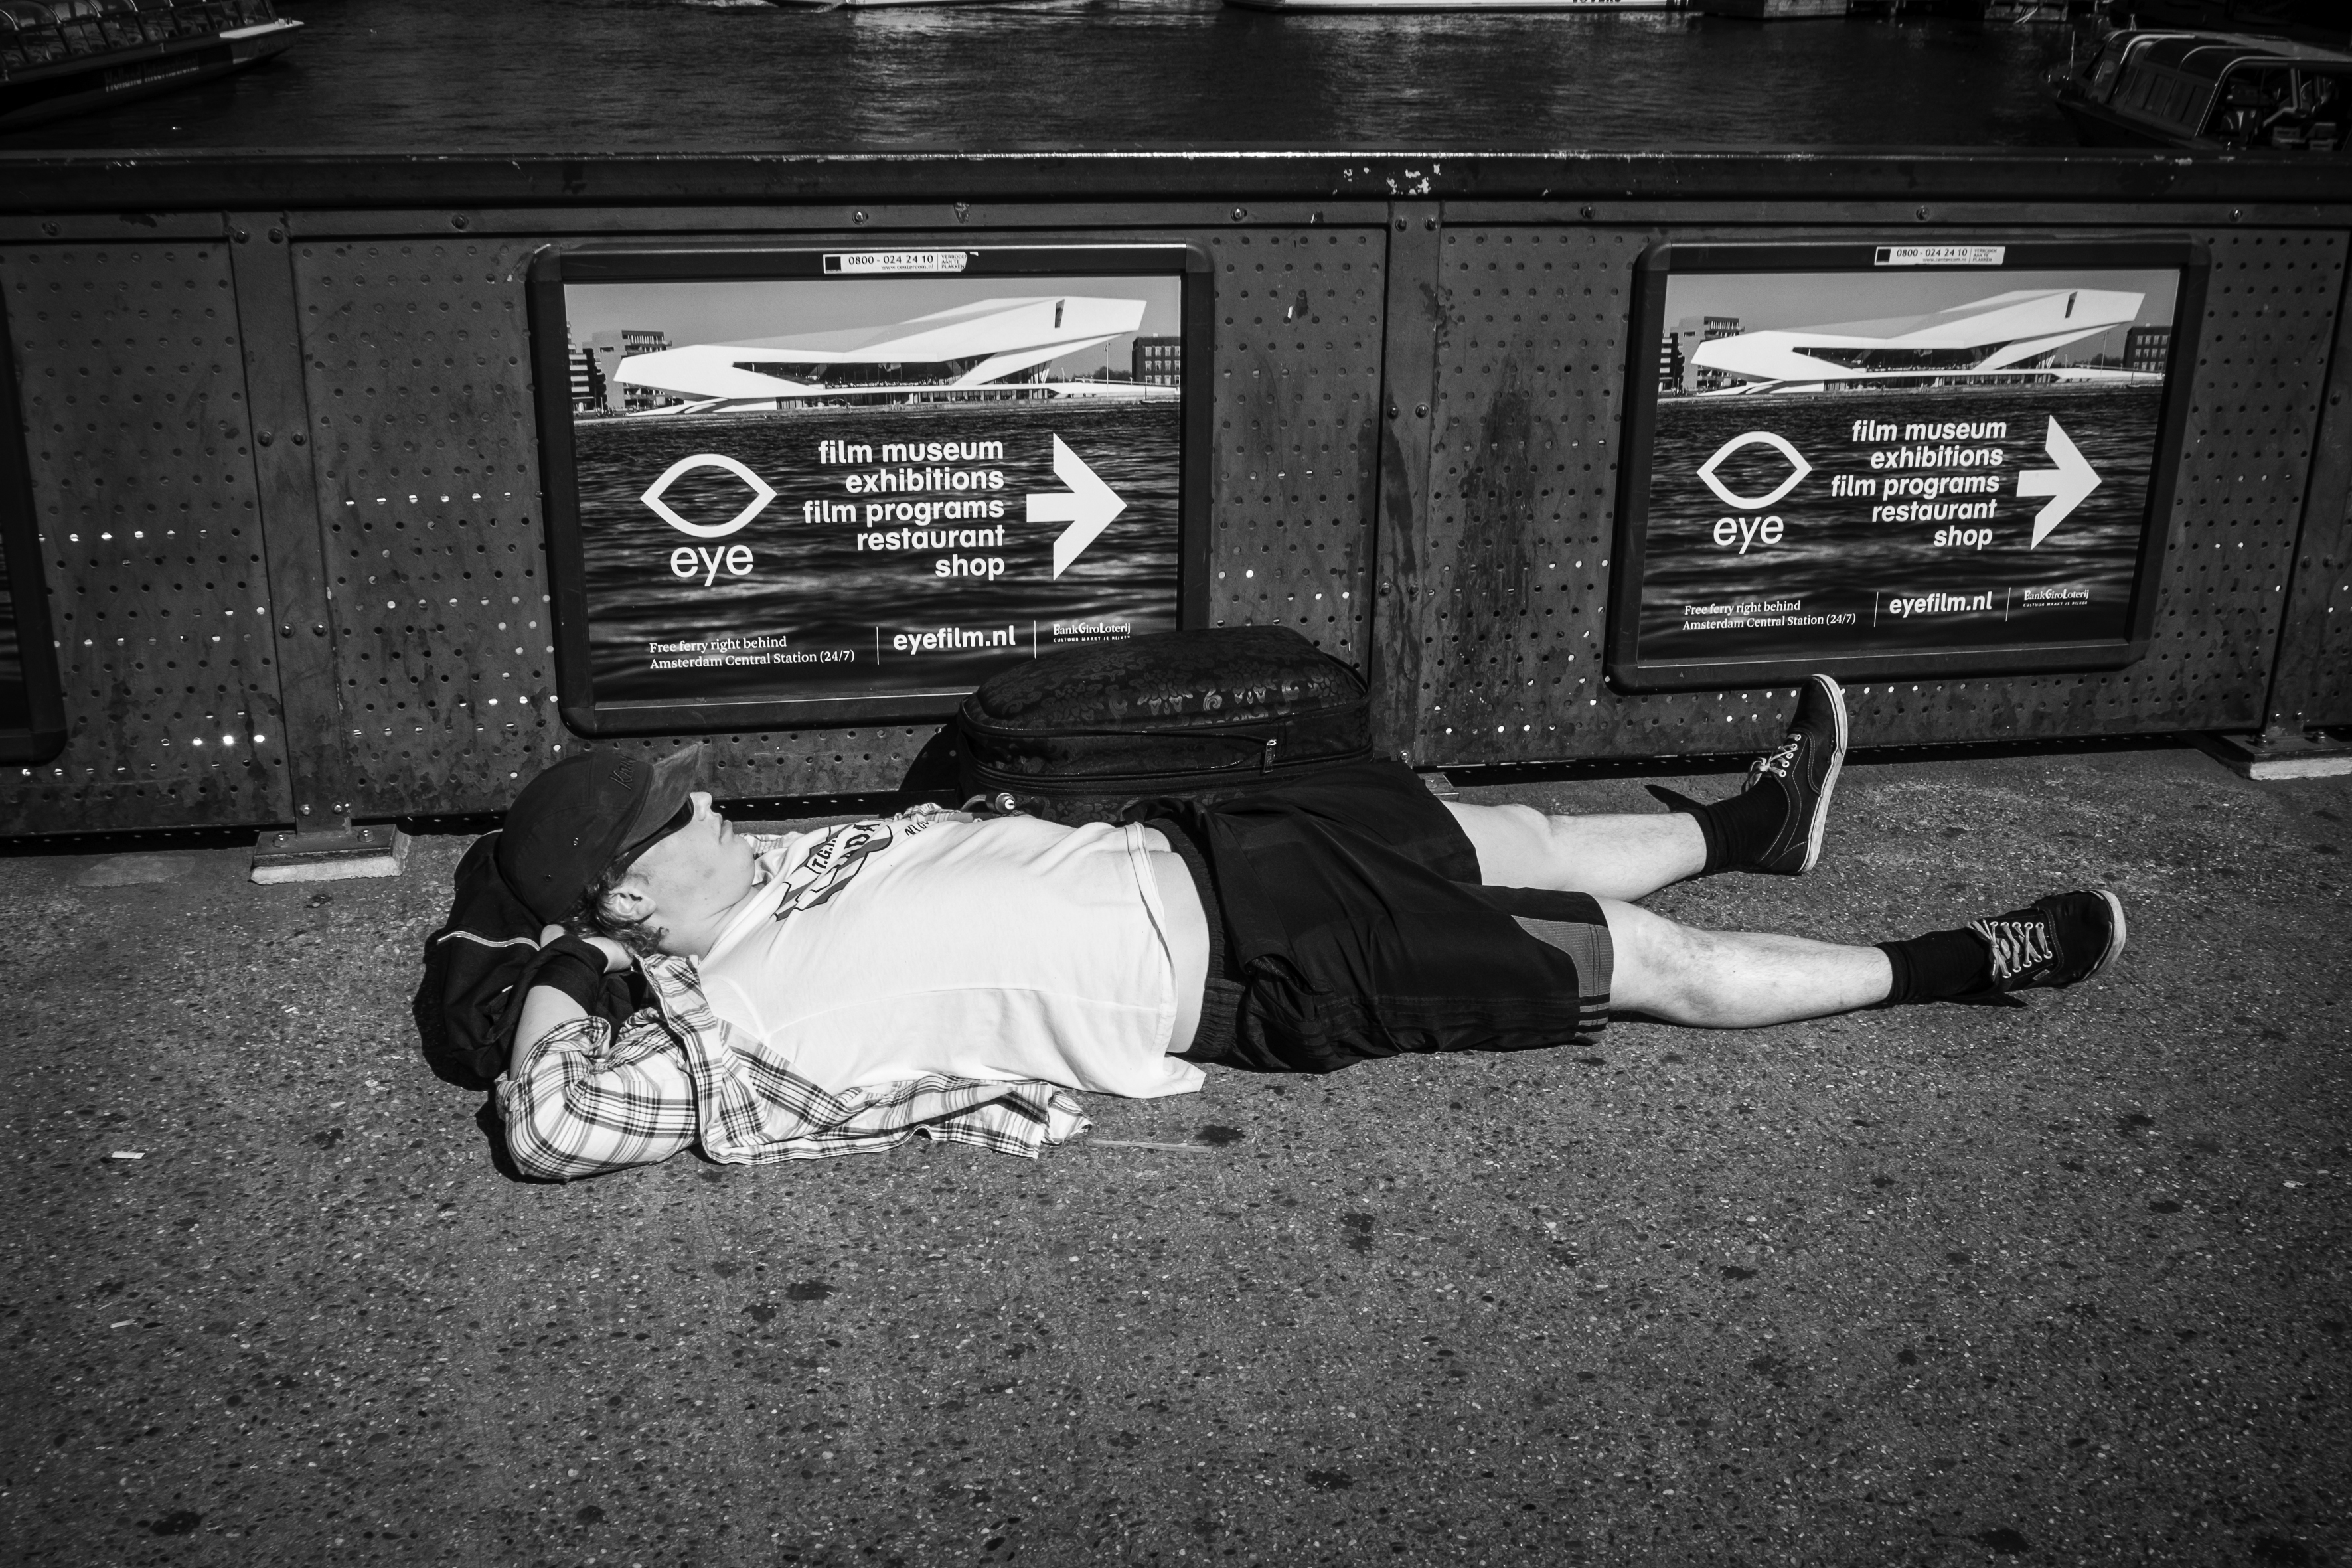
black and white, white, street, photography, urban, travel, fujifilm, darkness, black, monochrome, bw, blackandwhite, blackwhite, amsterdam, netherlands, ngc, photograph, image, fuji, fujixt1, fujix, noireblanc, monochrome photography, film noir, single lens reflex camera, human positions